Shioya Station (Kagawa)

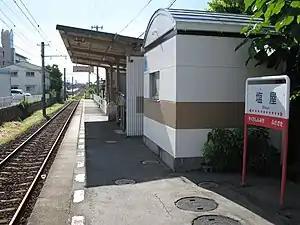
Shioya Station platform

is a passenger railway station located in the city of Takamatsu, Kagawa, Japan. It is operated by the private transportation company Takamatsu-Kotohira Electric Railroad (Kotoden) and is designated station "S12".